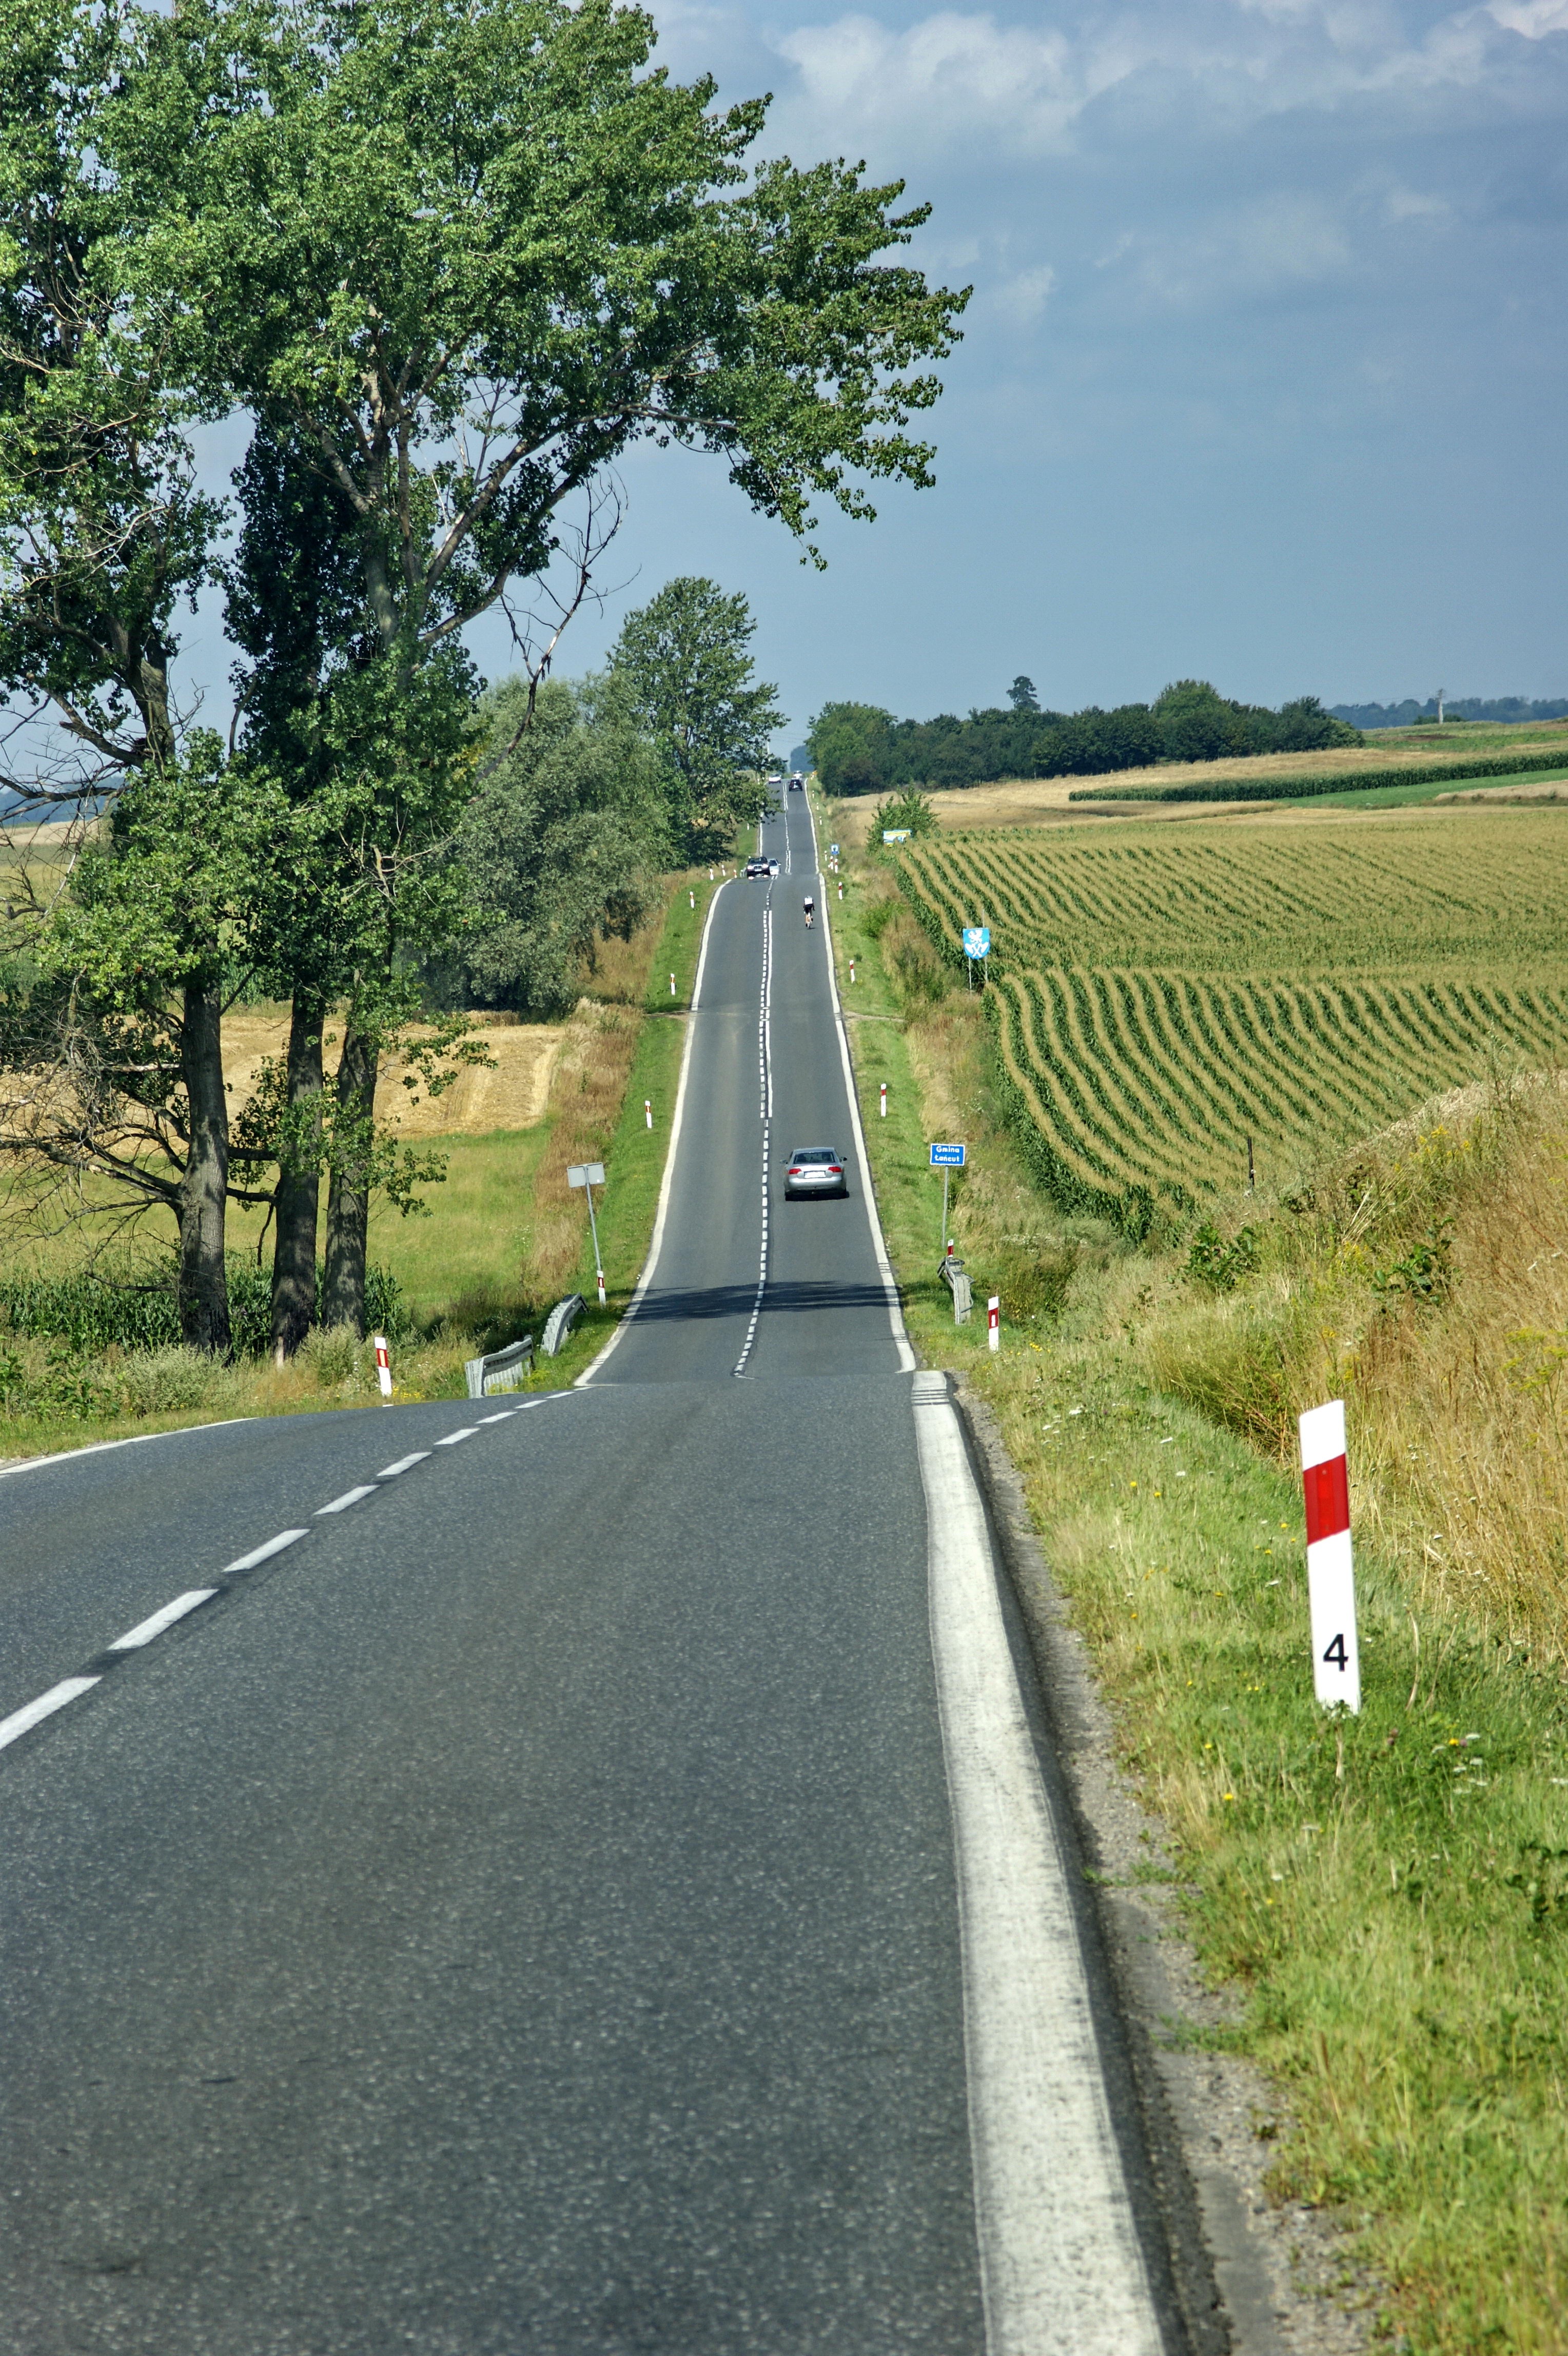
nature, grass, road, field, highway, asphalt, travel, lane, blue sky, clouds, infrastructure, rural area, road surface, nonbuilding structure, controlled access highway